Abercrombie House

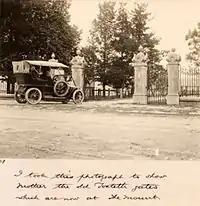
Abercrombie gates in 1909 with note about Toxteth Park.

James Horne Stewart, the son of William Stewart built Abercrombie House in 1878. It was then called “The Mount” and took eight years to construct. A photo taken 15 years after its construction was included in an 1893 Brochure on Bathurst and is shown on the right. James lived there until his death in 1920 when he was 95 years of age.